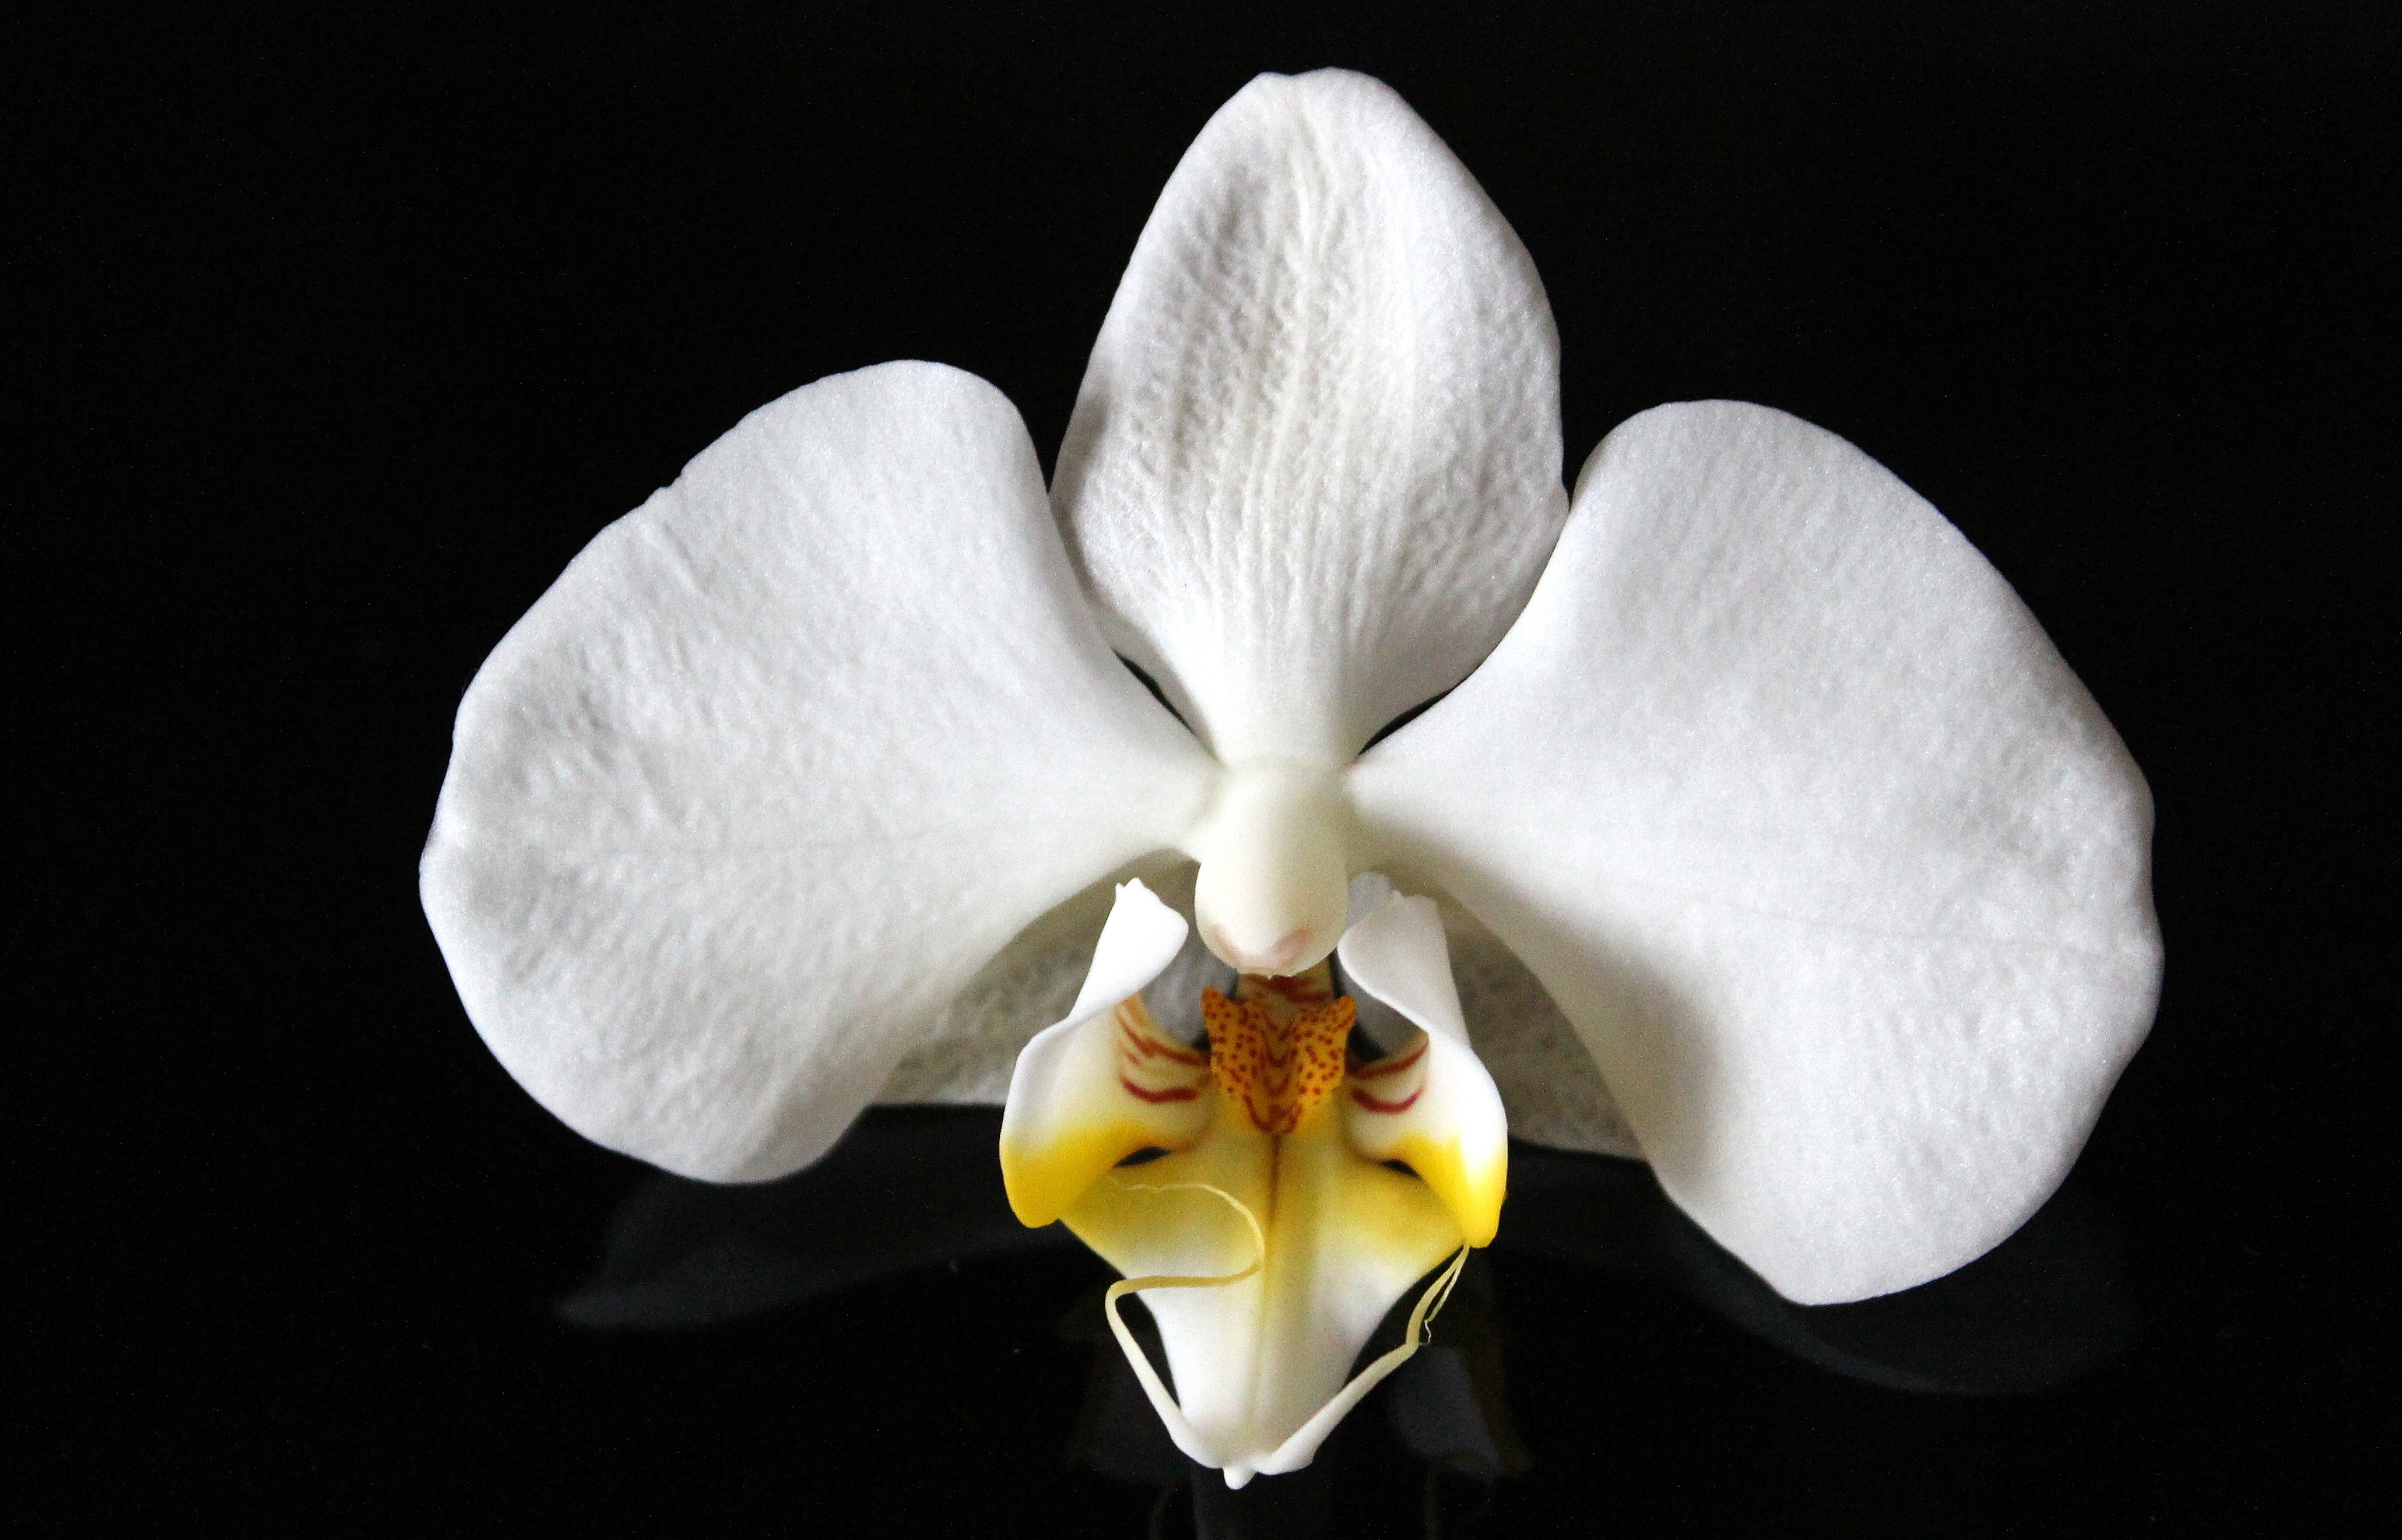
blossom, plant, white, photography, flower, petal, bloom, botany, yellow, flora, orchid, houseplant, close up, human body, eye, beautiful, organ, orchidaceae, macro photography, flowering plant, white yellow, orchid greenhouse, land plant, moth orchid